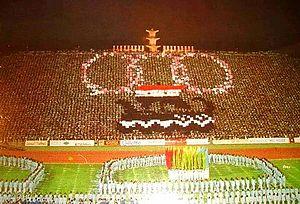
Cérémonie d'ouverture des Jeux méditerranéens de 1987 au Latakia Sports City Stadium en Syrie.
Les dixièmes Jeux Méditerranéens se tiennent du 11 au 25 septembre 1987 à Lattaquié en Syrie.
Le Latakia Sports City Stadium est un stade omnisports situé à Lattaquié en Syrie. Il a une capacité de 45 000 places.